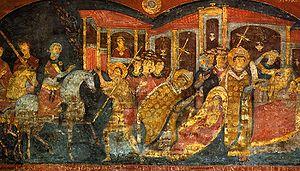
Alexis de Rome dit « l'Homme de Dieu » ou Alexis d'Édesse, est un saint chrétien fêté le 17 mars par l'Église orthodoxe et le 17 juillet en Occident.
Cet article répertorie certaines des plus anciennes églises du monde. Dans la plupart des cas, les bâtiments listés ici ont été reconstruits en plusieurs fois et seulement des fragments de l'édifice original ont survécu. Ces églises subsistantes, c'est-à-dire pas réduites à leur existence archéologique ou à l'état de ruines, ont abrité les premières communautés chrétiennes de l'Antiquité. Les dates sont approximatives et correspondent aux premières célébrations de messes connues. Selon l'Encyclopédie catholique, la célébration de la Cène, à Jérusalem, a été la « première église chrétienne », au sens étymologique du terme. Cet article ne recense que les édifices au sens d'églises avec un é minuscule.
La Basilique Saint-Clément-du-Latran est une basilique religieuse catholique, située à Rome en Italie et dédiée à Clément Iᵉʳ.
L’anagnorisis est proprement l'action de reconnaître ou la « reconnaissance », c'est-à-dire la découverte tardive d'une identité que l'on n'a pas su percevoir de prime abord ; elle est le moment décisif de ce que la narratologie moderne appelle la scène de reconnaissance. Le mot français « anagnorisis » n'est rien d'autre que le calque du grec ancien ἀναγνώρισις / anagnôrisis, substantif souvent remplacé, à partir de l'époque hellénistique, par son doublet masculin ἀναγνωρισμός / anagnôrismos; les deux termes sont dérivés du verbe ἀναγνωρίζειν / anagnôrizein « reconnaître », et ont pour quasi-synonyme ἐπίγνωσις / epignôsis, du verbe ἐπιγινώσκειν / epiginôskein. L'équivalent latin du grec ἀναγνώρισις ou ἀναγνωρισμός est recognitio, ou son synonyme moins courant agnitio.